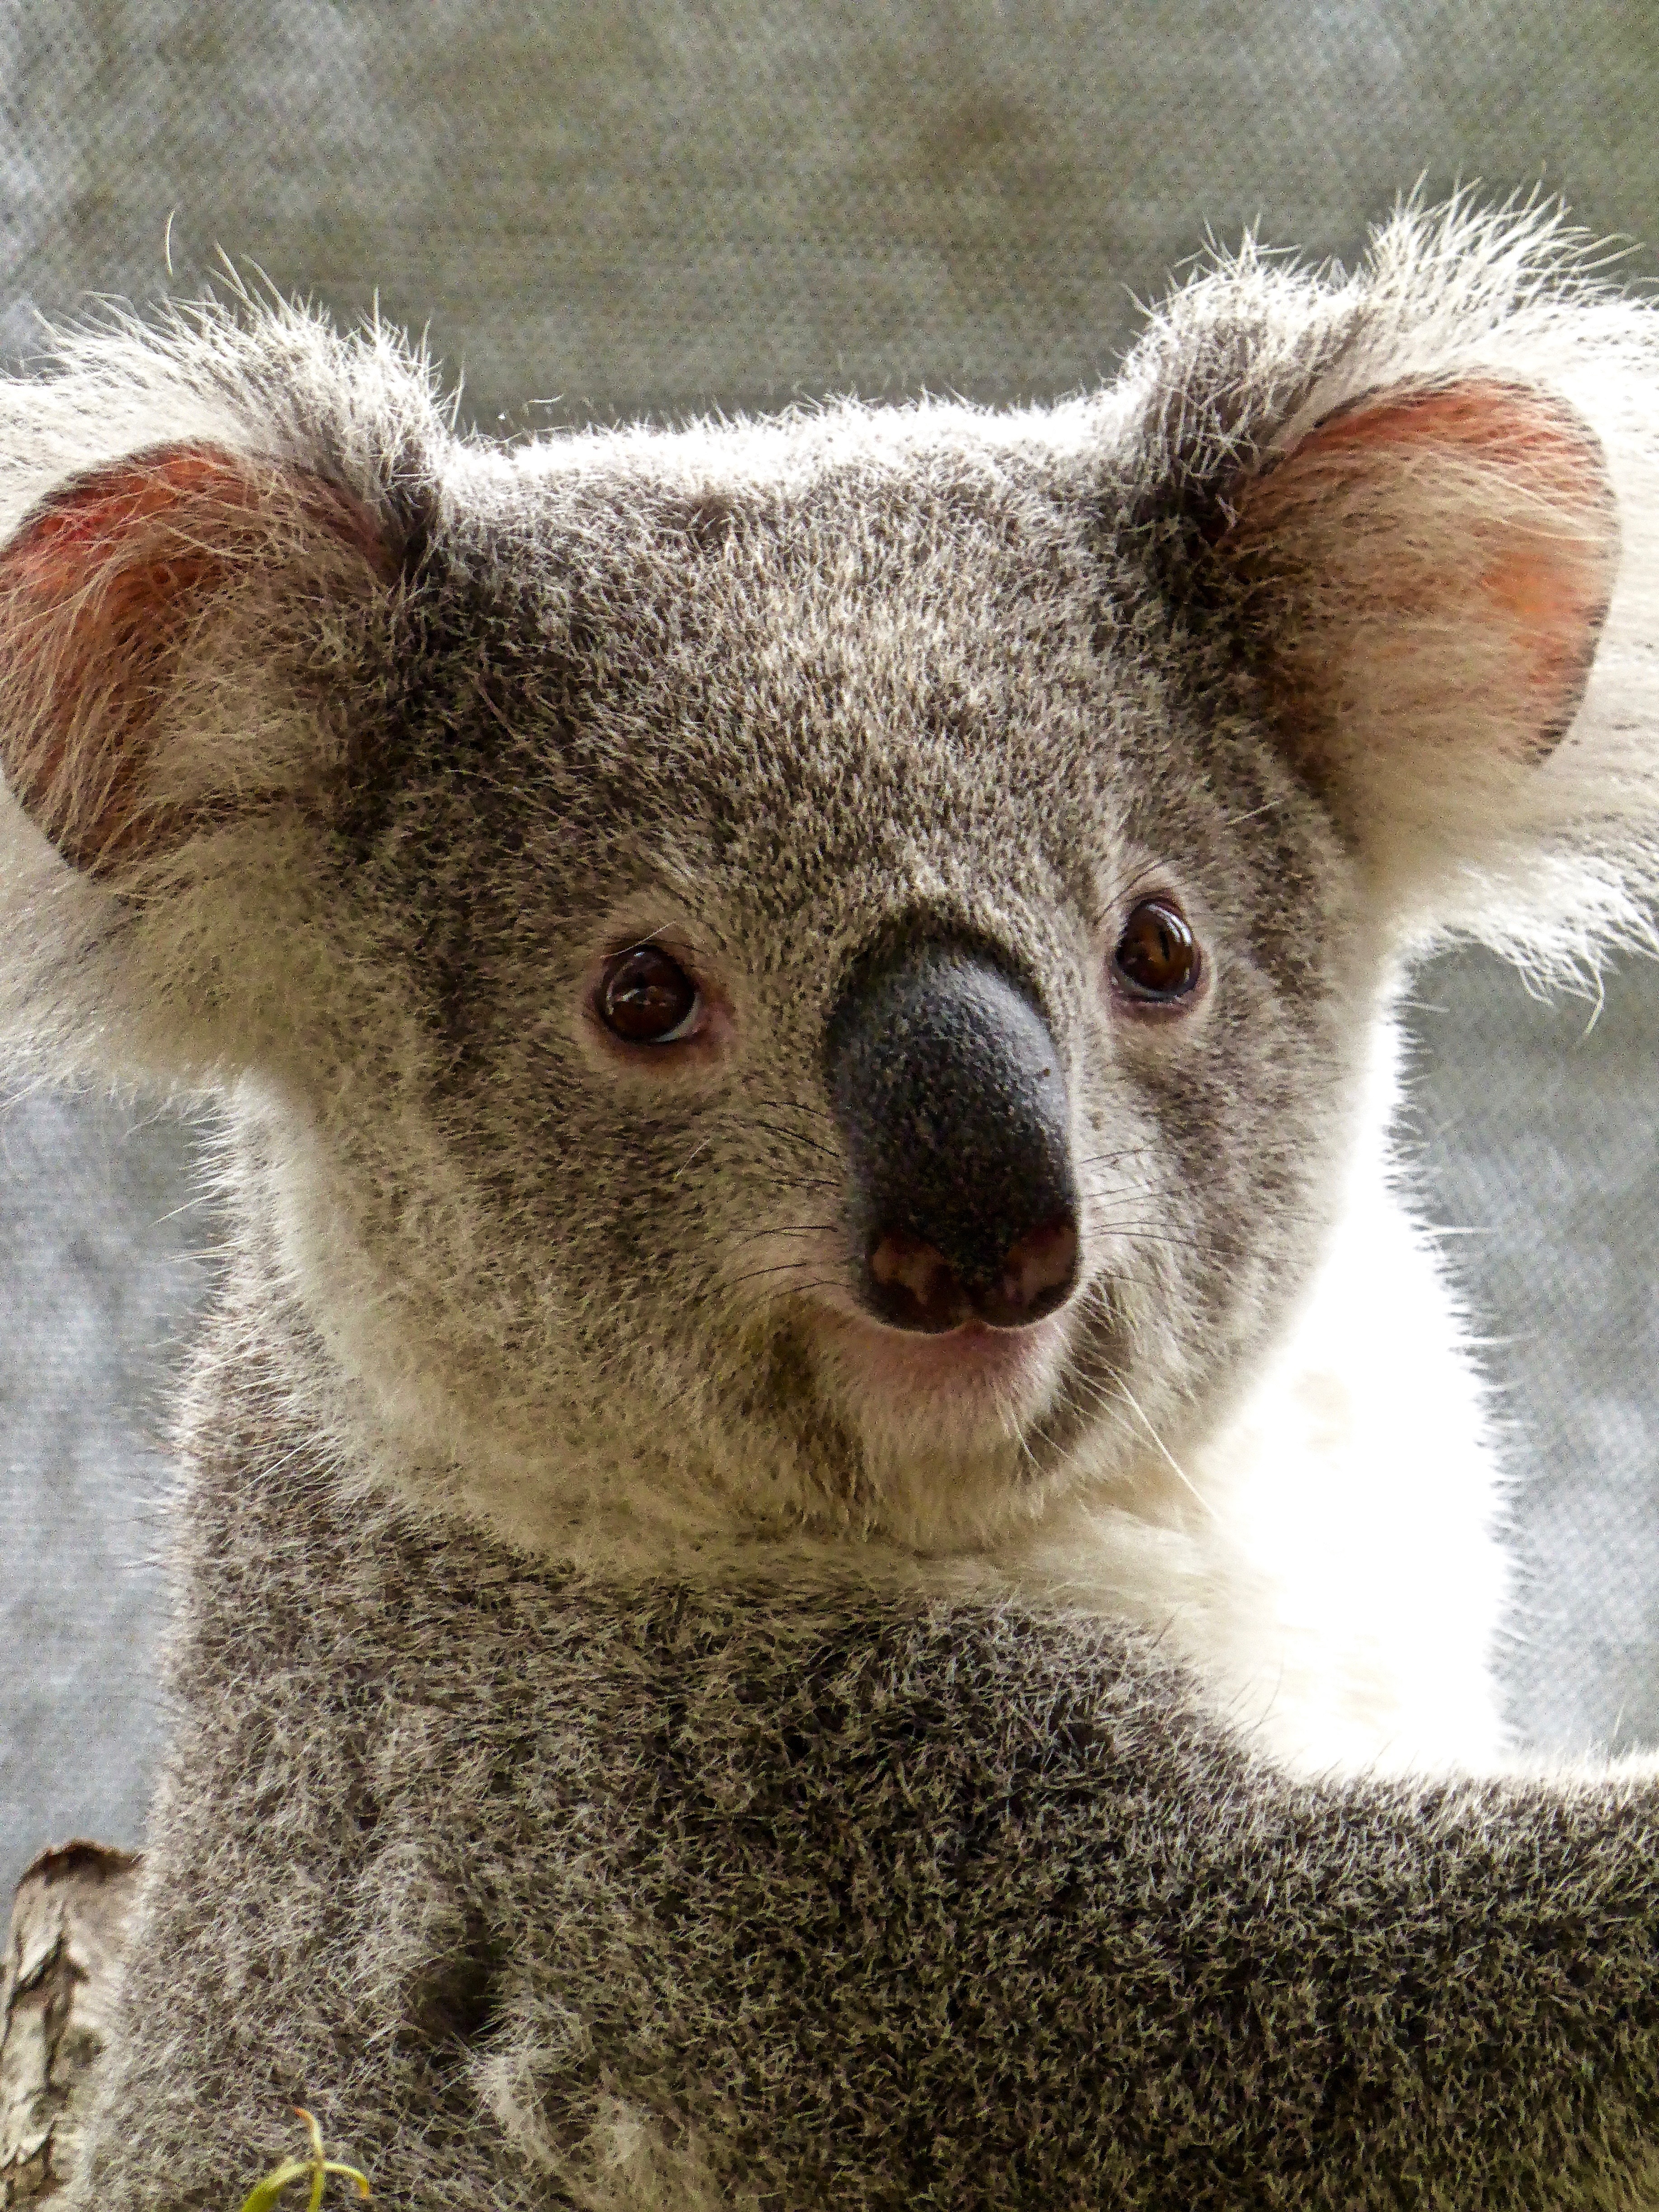
cute, bear, wildlife, wild, mammal, fauna, australian, vertebrate, icon, cuddly, koala, marsupial